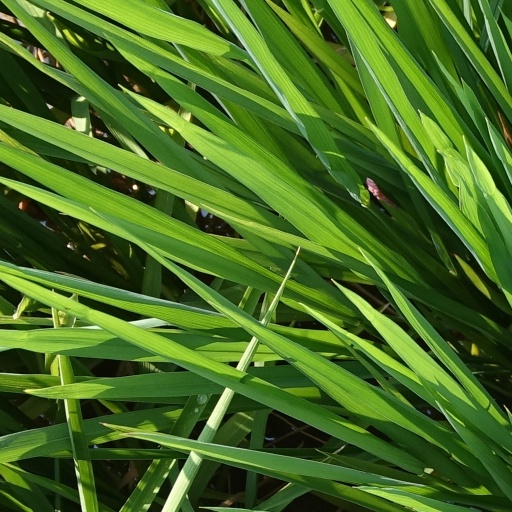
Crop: rice